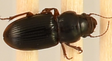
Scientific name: Cratacanthus dubius
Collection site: North Sterling NEON (STER), plot STER_032